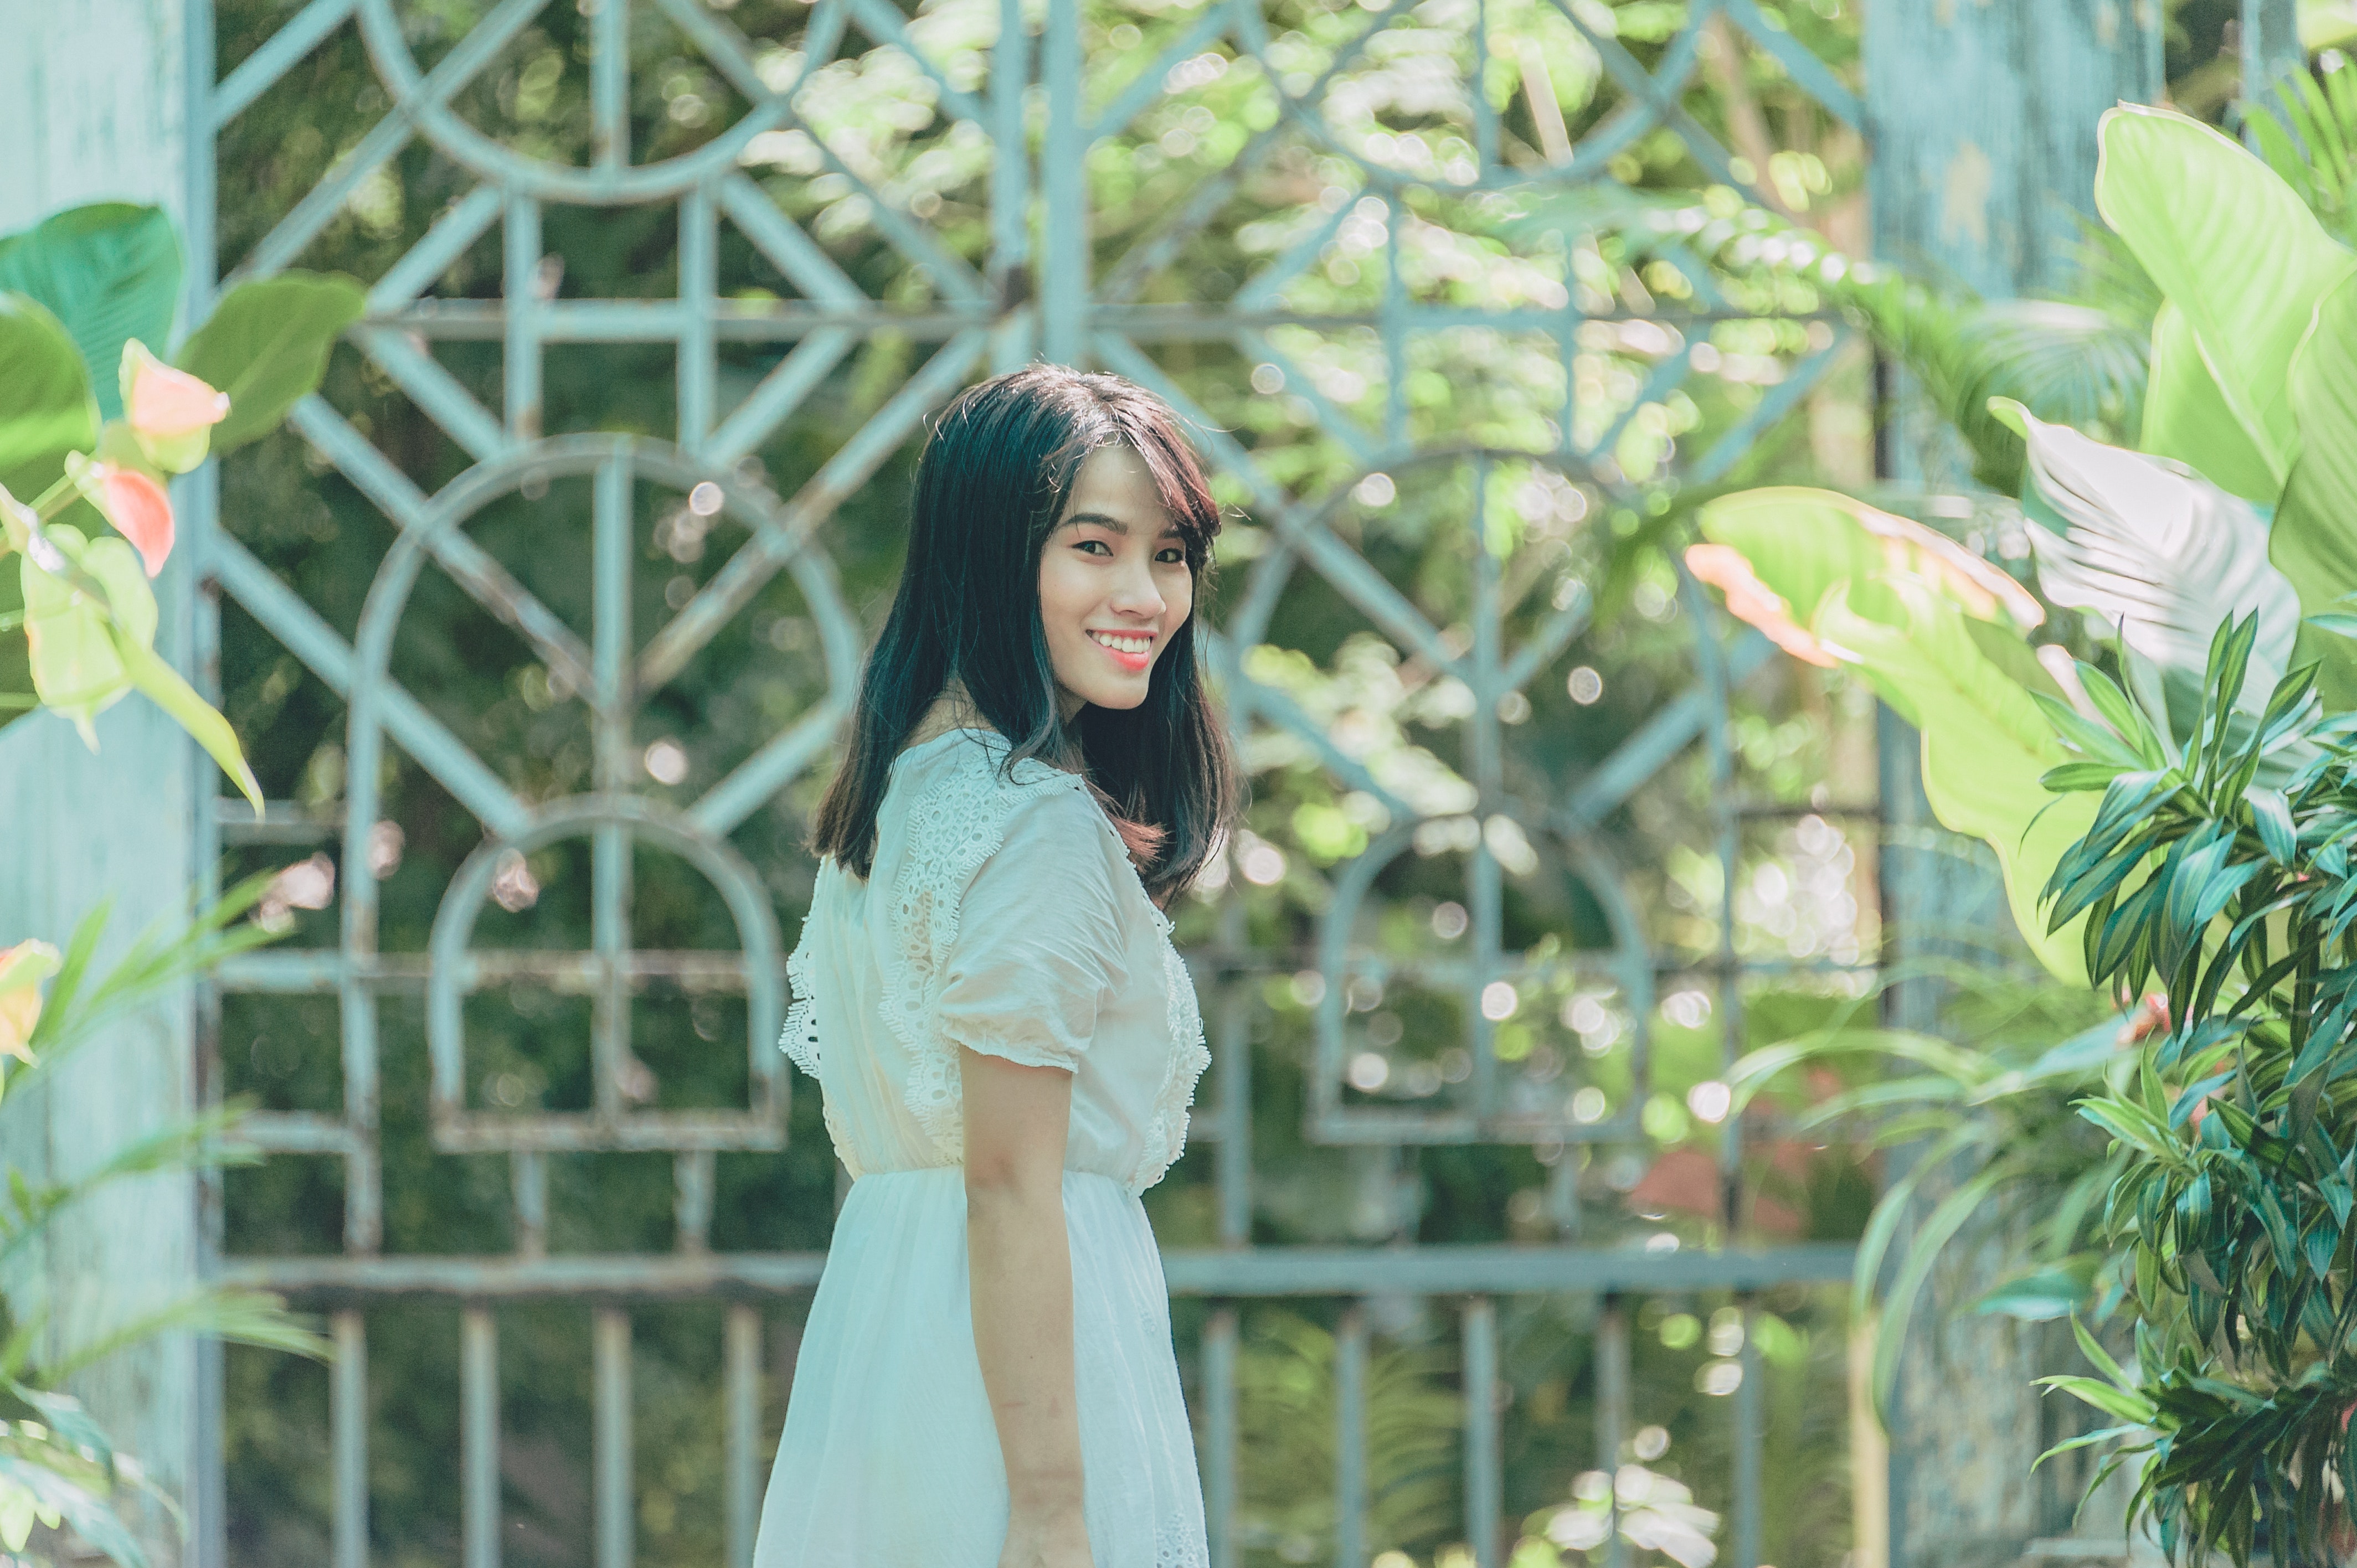
photograph, white, green, beauty, botany, yellow, leaf, fashion, dress, photography, photo shoot, summer, tree, plant, outerwear, textile, sunlight, garden, street fashion, flower, model